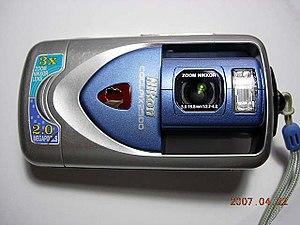
Le Nikon Coolpix 2500 est un appareil photographique numérique de type compact fabriqué par Nikon de la série de Nikon Coolpix.